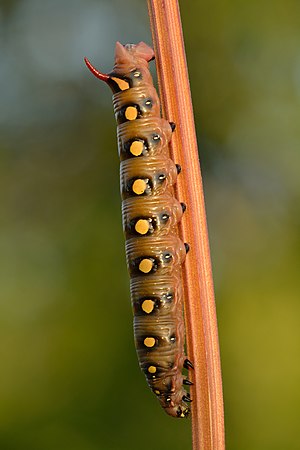
Snerresværmer / Billeder
Snerresværmeren er en sommerfugl i familien aftensværmere. Den voksne snerresværmer ses ret almindeligt i Danmark i juni-august omkring solnedgang, hvor den suger nektar fra f.eks. gedeblad og floks. Dens larve lever i skove på gederams og på strandoverdrev på gul snerre. Den er 80-90 mm lang og ses i juli-september. Snerresværmer overvintrer som puppe.